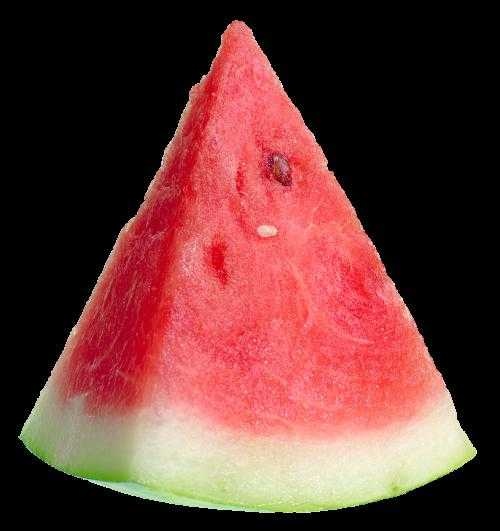
Label: Watermelon